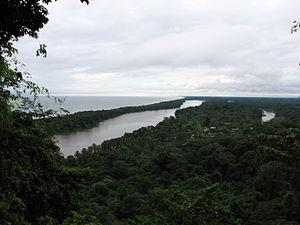
Le Costa Rica compte 26 parcs nationaux, gérés par le SINAC, un département du ministère de l'environnement et de l'énergie du Costa Rica. Le pays a créé son premier parc national, le Parc national du Volcán Irazú en 1955.
Le parc national de Tortuguero est un parc national situé dans la province de Limón au Costa Rica. Le site fait aussi partie de la Humedal Caribe Noreste, une zone humide d'une importance internationale de la Convention de Ramsar. Le parc se situe dans la Province de Limón au nord-est du Costa Rica. C'est le troisième parc le plus visité du Costa Rica, malgré le fait que l'endroit soit uniquement accessible par avion ou bateau.